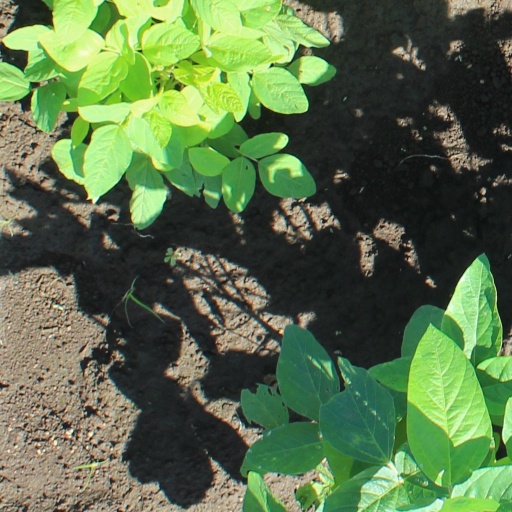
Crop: soybean